East Midlands

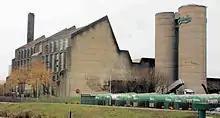
Carlsberg Brewery at the A428/A508 junction in Northampton, on the former Phipps NBC site, also bottles Tuborg and San Migiuel; all modern lagers come from a Carlsberg yeast developed in 1883.

Premier Pitches of Nether Handley, at Unstone in northeast Derbyshire, made the pitch for Wembley Stadium, as well as many other main pitches. Hewitt Sportsturf,r in Cosby, supplied the turf (360 rolls) for the Olympic Stadium in March 2011, although it was grown near Scunthorpe; a division of the company, Petersfield Growing Mediums, which supplies compost, has a Royal Warrant. Werner UK (Britain's leading manufacturer of metal step ladders) moved its ABRU site to Essex in 2016.